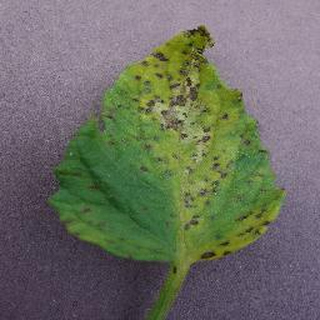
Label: tomato_septoria_leaf_spot